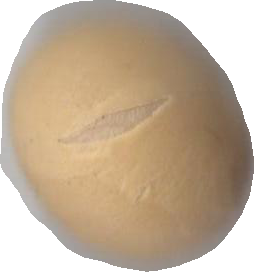
Variety: Dega